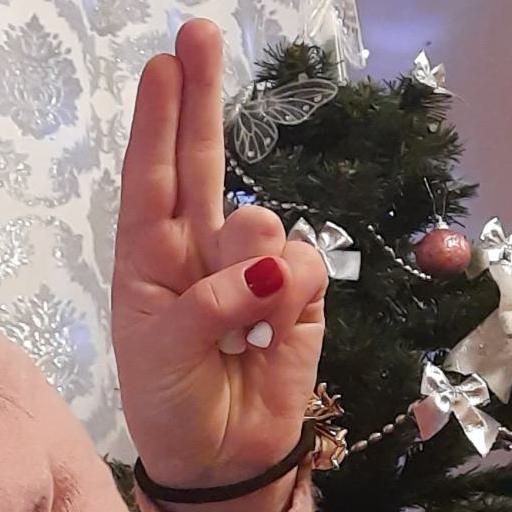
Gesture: two_up